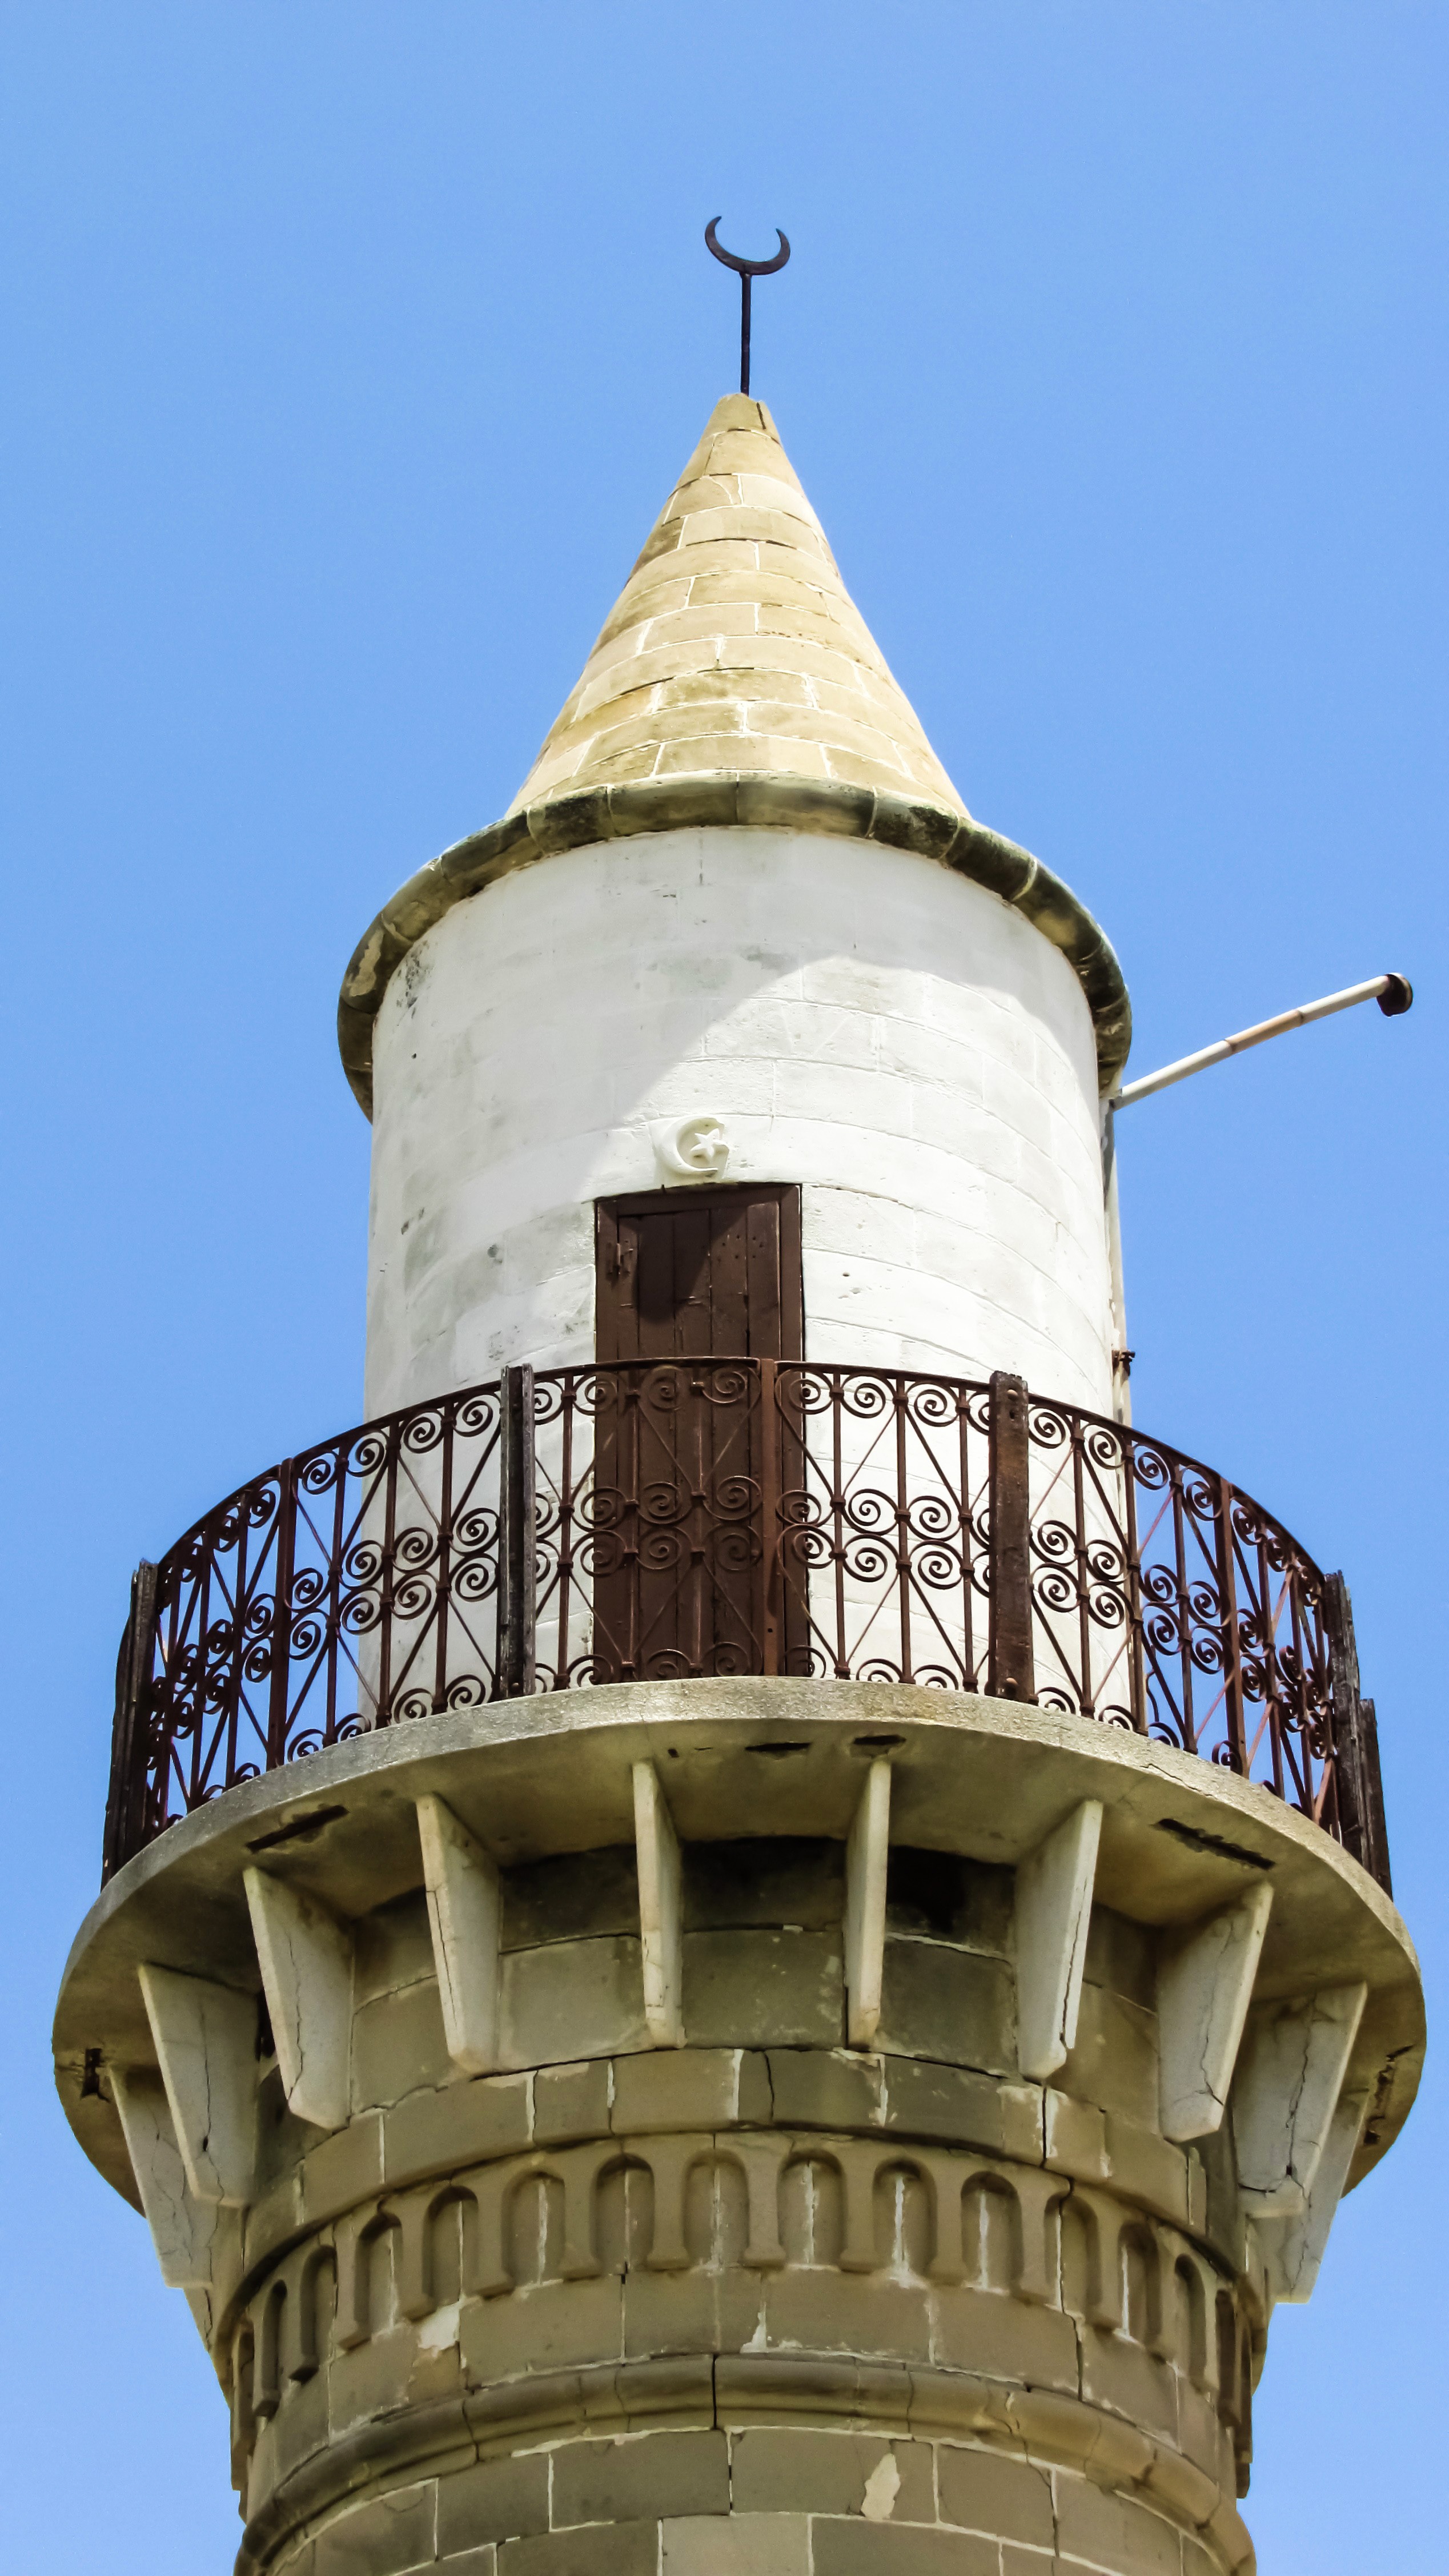
building, tower, religion, landmark, place of worship, bell tower, mosque, dome, cyprus, minaret, muslim, kalo chorio, ancient history